Casa Paoli

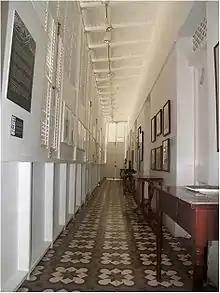
Interior gallery

Today Casa Paoli functions as a museum research center on Puerto Rican culture. The building is the headquarters of the Centro de Investigaciones Folkloricas de Puerto Rico (Puerto Rico Center for Folkloric Research). The Center's mission is to foster Puerto Rico's cultural traditions as well as popular arts. The Center purchased the property from Antonio Penna Salicrup and his family in 1987 to preserve the history of this lyrical singer and his family. Centro de Investigaciones Folkloricas de Puerto Rico used to be housed at Calle Marina street #27, at the Zaldo de Nebot Residence, but moved to Casa Paoli's around the spring or summer of 1987.